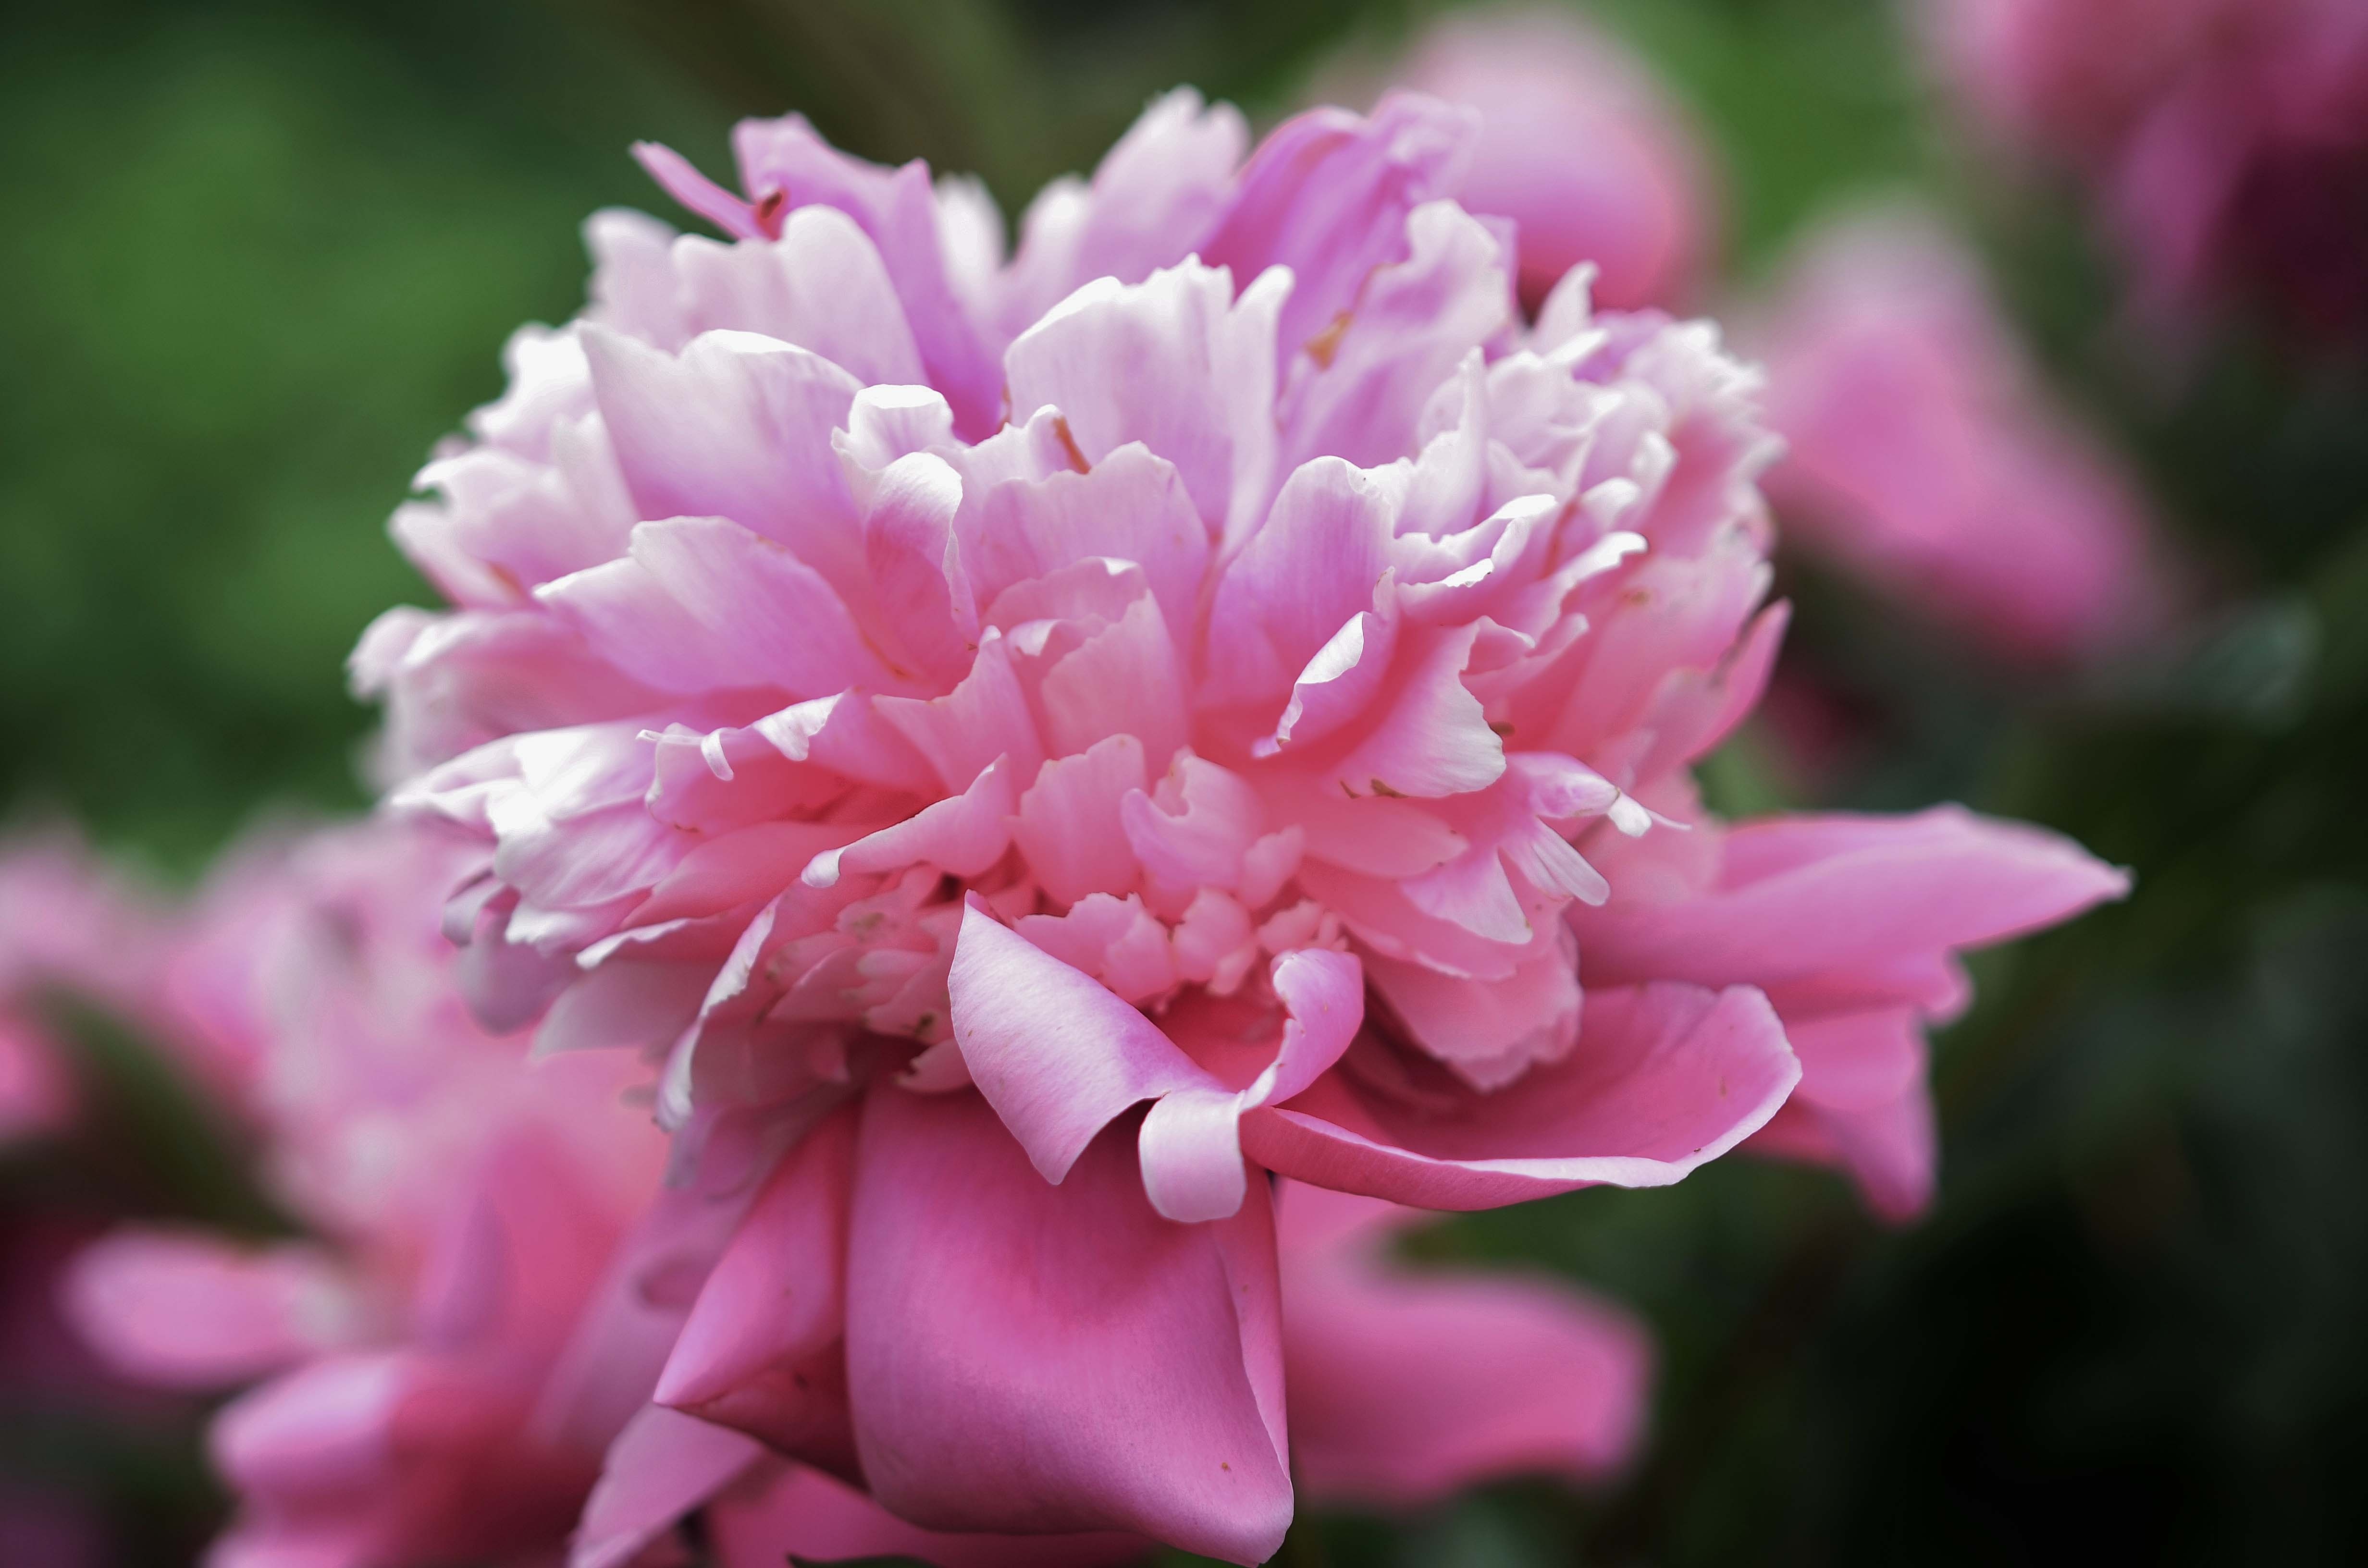
nature, blossom, plant, leaf, flower, petal, bloom, summer, spring, green, red, macro, natural, botany, pink, flora, leaves, shrub, lily, peony, macro photography, flowering plant, land plant